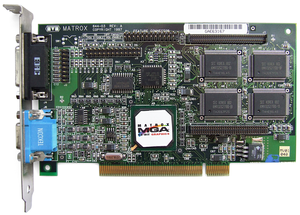
Matrox est une entreprise de cartes graphiques dont le siège social est à Dorval, sur l'île de Montréal.